Wii Fit

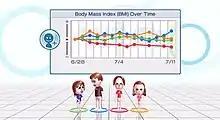
The beta body mass index graph during the game's development

"Wii Fit" requires the use of the Wii Balance Board, a unique platform peripheral that the player stands upon during play. The Wii Balance Board can detect and track the user's center of balance (COB), a feature heavily used in the game; it will also measure weight in the same way as a bathroom scale. "Wii Fit" contains more than 40 activities designed to engage the player in physical exercise, which consist of yoga poses, strength training, aerobics, and balance games. Most activities generally focus on maintaining COB and improving posture.